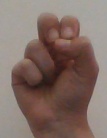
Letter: gaaf